Munger railway station

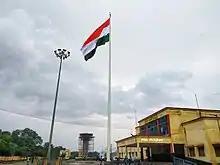

The previous railway station was closed for making Munger Ganga Bridge and a new railway station, 2.1 kilometer southeast from old one towards Purabsarai locality, on the new broad-gauge line, has been constructed and opened on 11 April 2016. Electrification completed in year 2020.